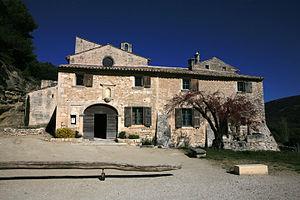
L'abbaye Saint-Hilaire ou abbaye de Saint-Hilaire est située sur le territoire communal de la commune française de Ménerbes, commune située dans le département de Vaucluse et la région Provence-Alpes-Côte d'Azur.